Tiritiri Matangi Island

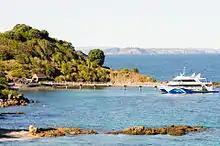
Tiritiri Matangi wharf and ferry; day-trip passengers have just disembarked

The first people to settle on the island were Māori of the Kawerau iwi. Later, members of the Ngāti Pāoa moved to the island, like the Kawerau partly for shark fishing until about 1700, when the Kawerau regained control and remained until forced to retreat to Waikato in 1821 when Hongi Hika attacked from the north. There were two pā, Tiritiri Matangi Pā located to the north of Hobbs Bay, and Papakura Pā, to the north-west of the island.